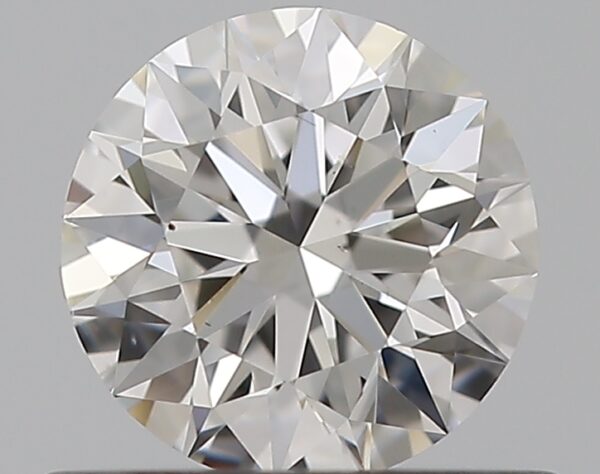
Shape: round
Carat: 0.5
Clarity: VS2
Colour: E
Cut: EX
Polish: EX
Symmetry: EX
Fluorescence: N
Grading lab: GIA
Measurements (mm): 5.06 x 5.09 x 3.17